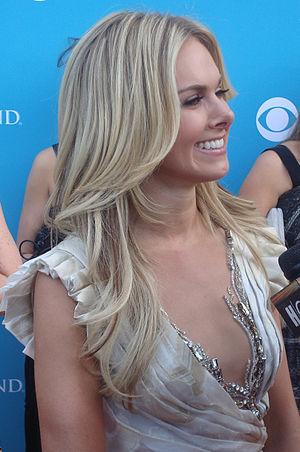
Laura Bell Bundy est une actrice et chanteuse américaine née le 10 avril 1981 à Lexington, dans le Kentucky.
Cet article présente les vingt-quatre épisodes de la sixième saison de la sitcom américaine How I Met Your Mother.
Cet article présente le guide des épisodes de la deuxième et dernière saison de la série télévisée américaine Scream Queens.